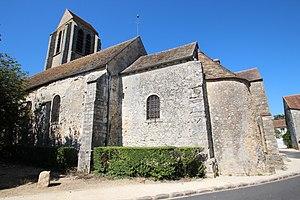
Église Notre-Dame de Torfou (Essonne) en France.
Torfou est une commune française située à trente-huit kilomètres au sud-ouest de Paris dans le département de l'Essonne en région Île-de-France.